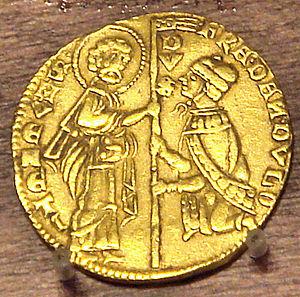
Francesco Dandolo est le 52ᵉ doge de Venise élu en 1328, doge de 1328 à 1339.
La liste des doges de Venise débute avec Paolo Lucio Anafesto, le premier doge, élu en 697, et s'achève avec le 120ᵉ doge, Ludovico Manin, qui abdique en 1797. Les dates des premiers doges sont traditionnelles et difficilement vérifiables.